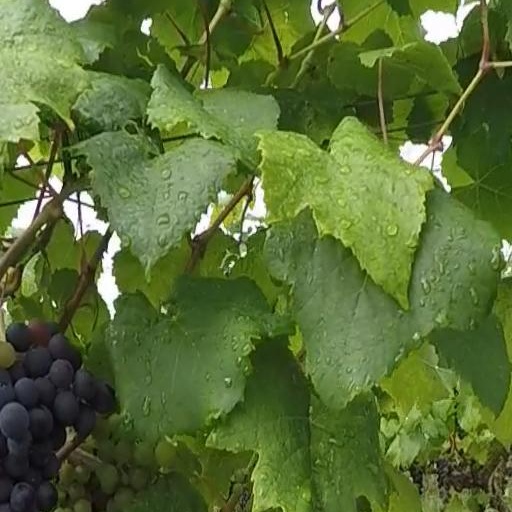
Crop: grape